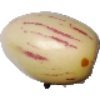
Label: Pepino 1